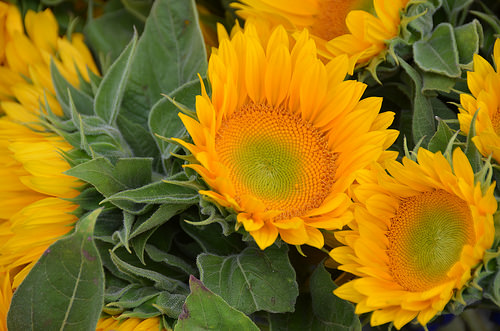
Flower: sunflower